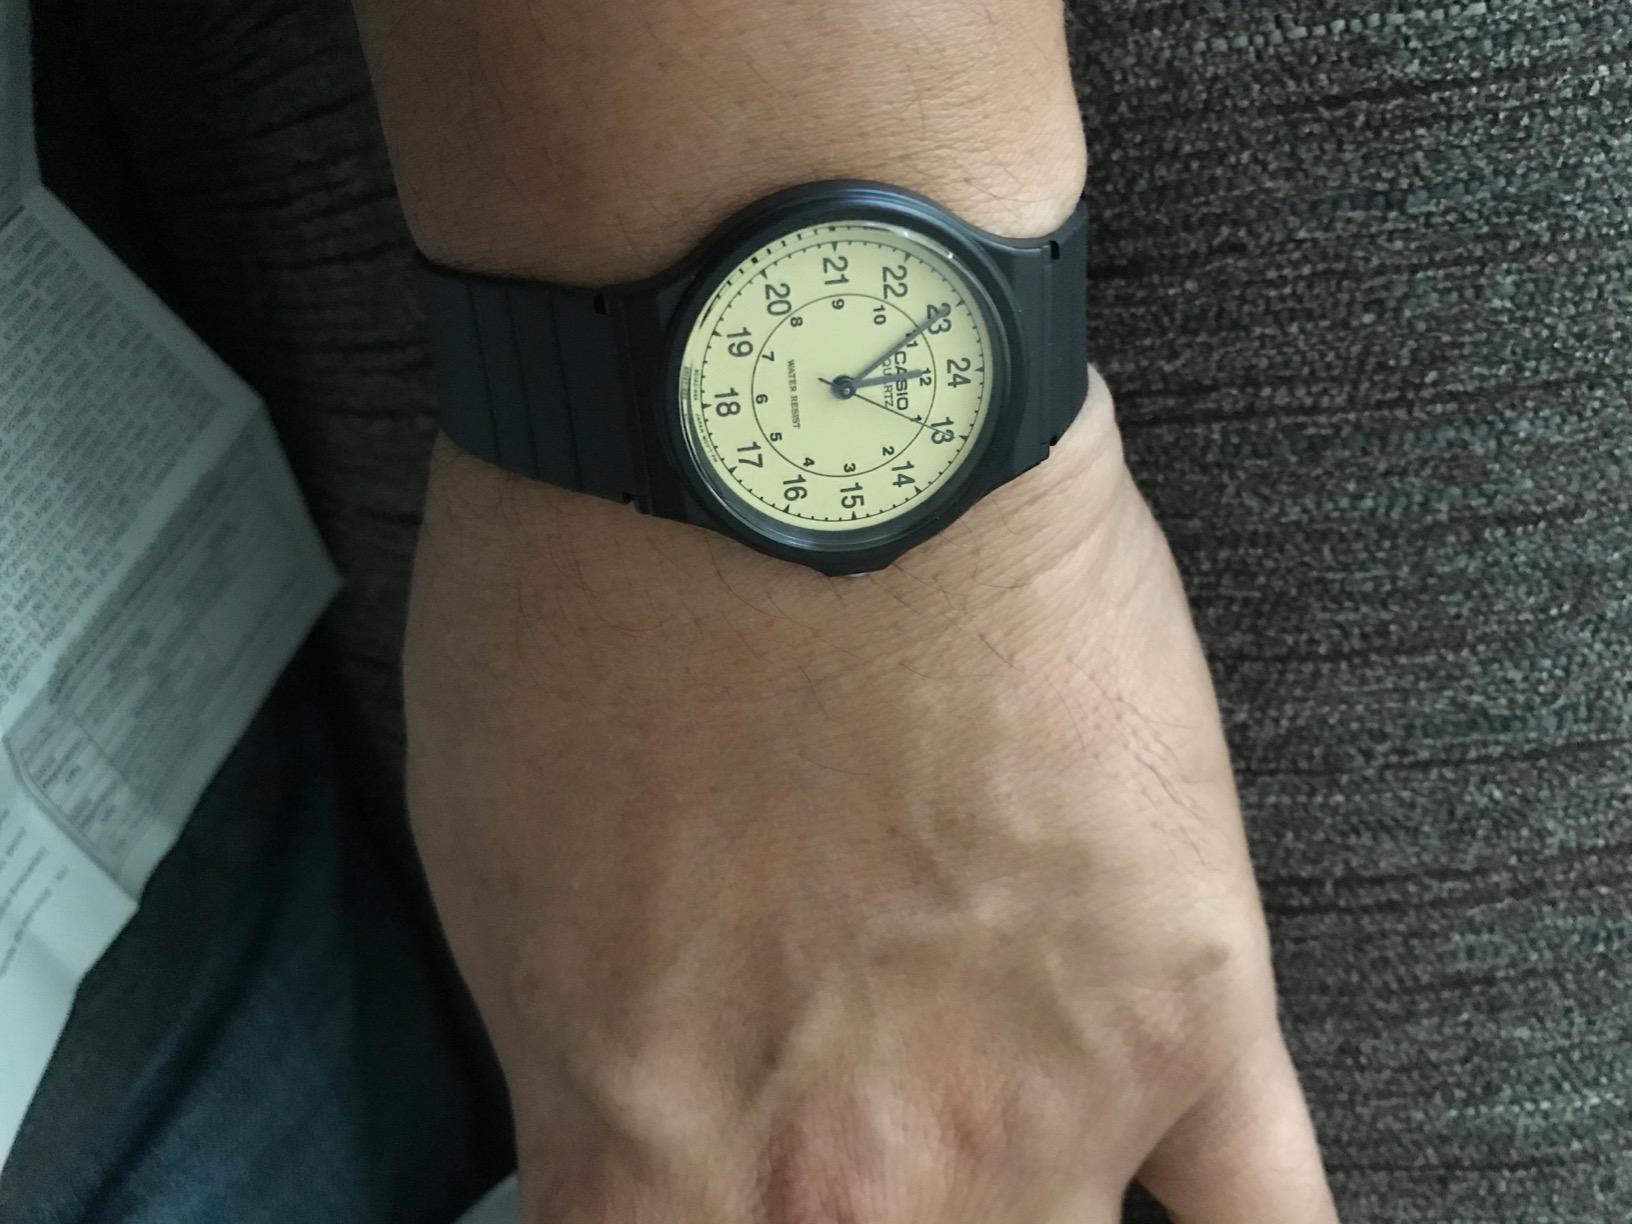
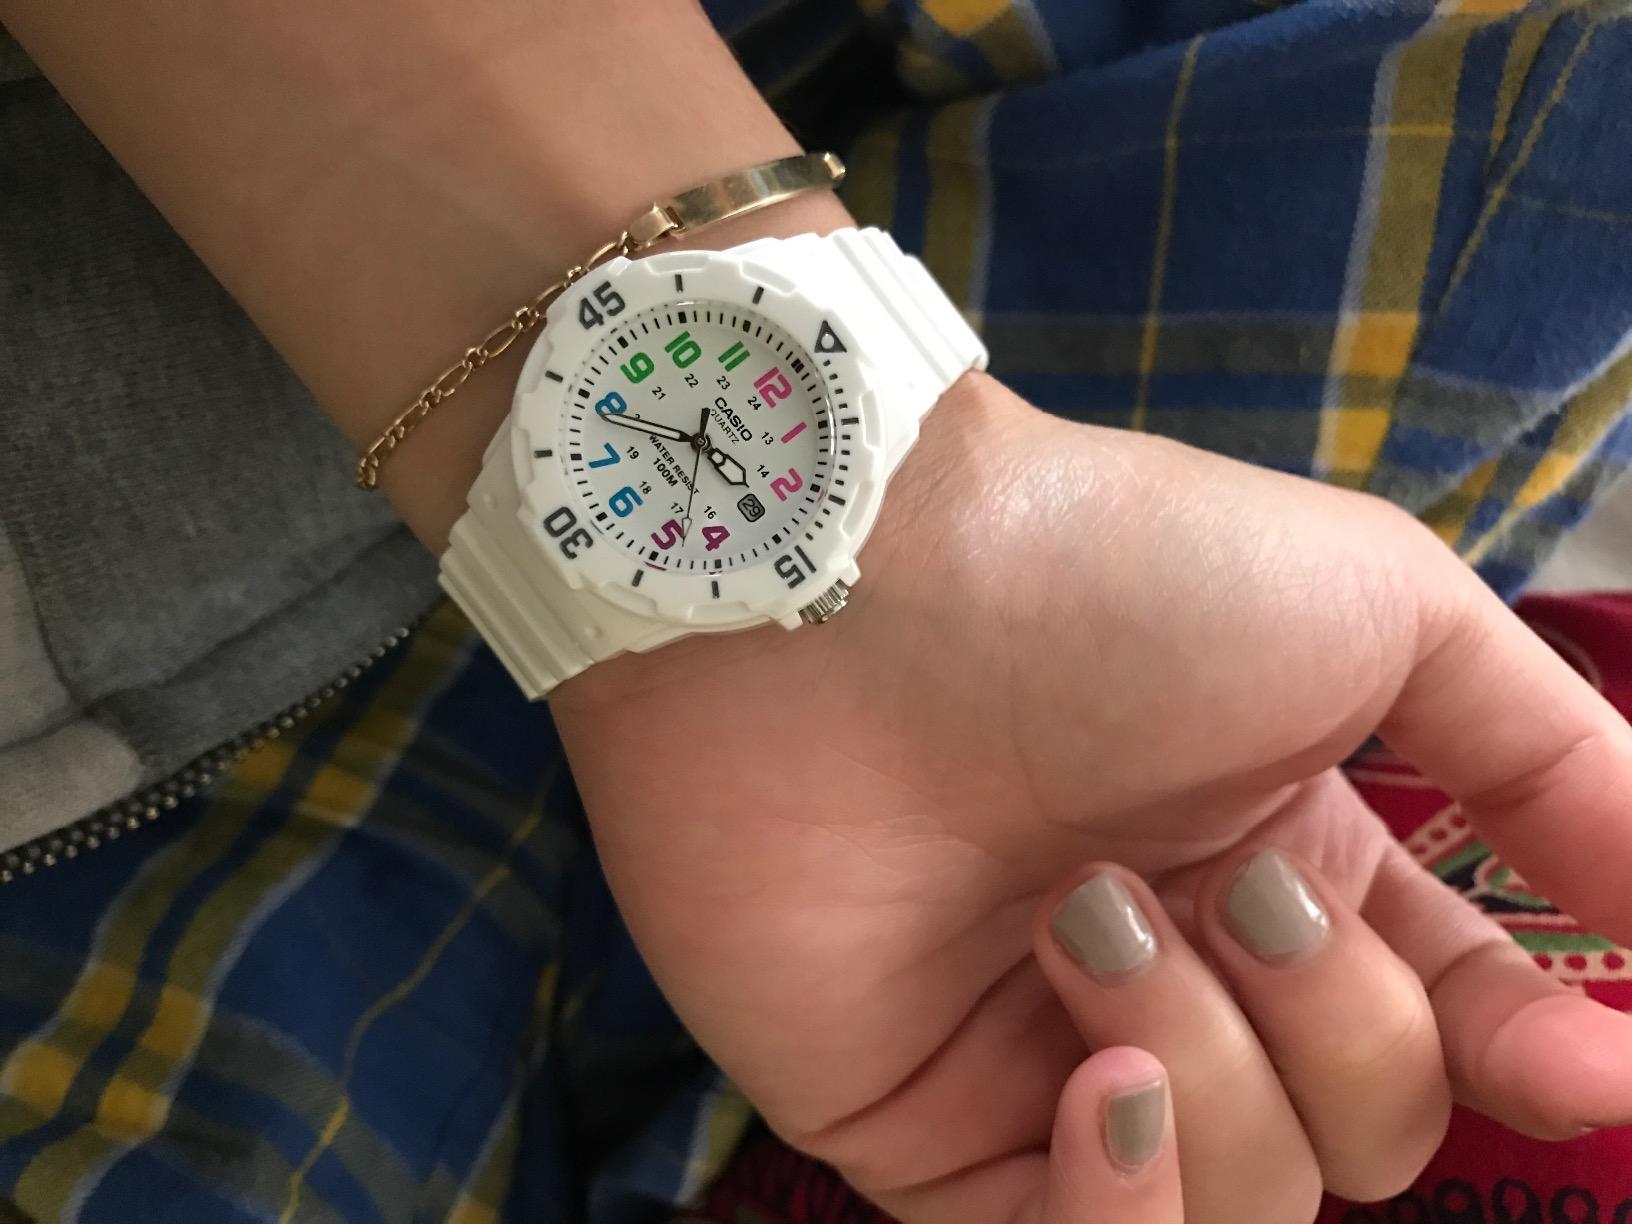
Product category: accessories_watch
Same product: no